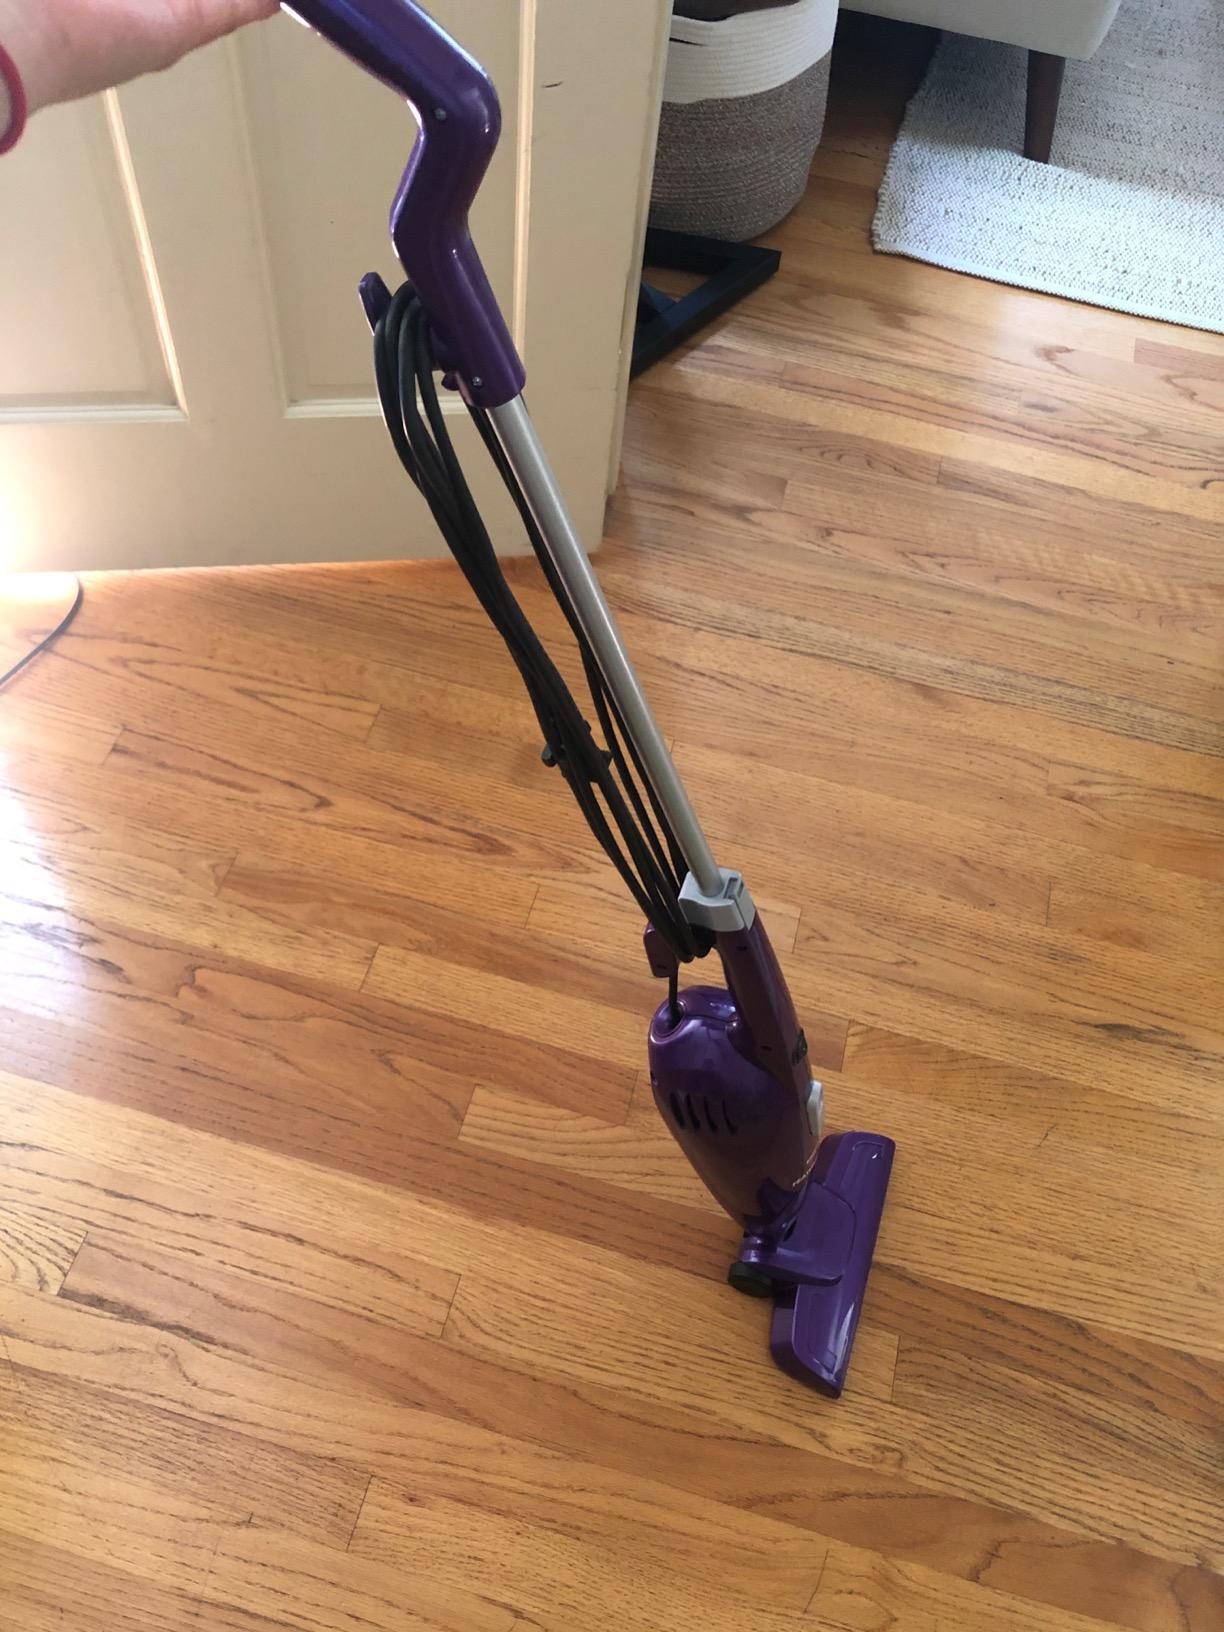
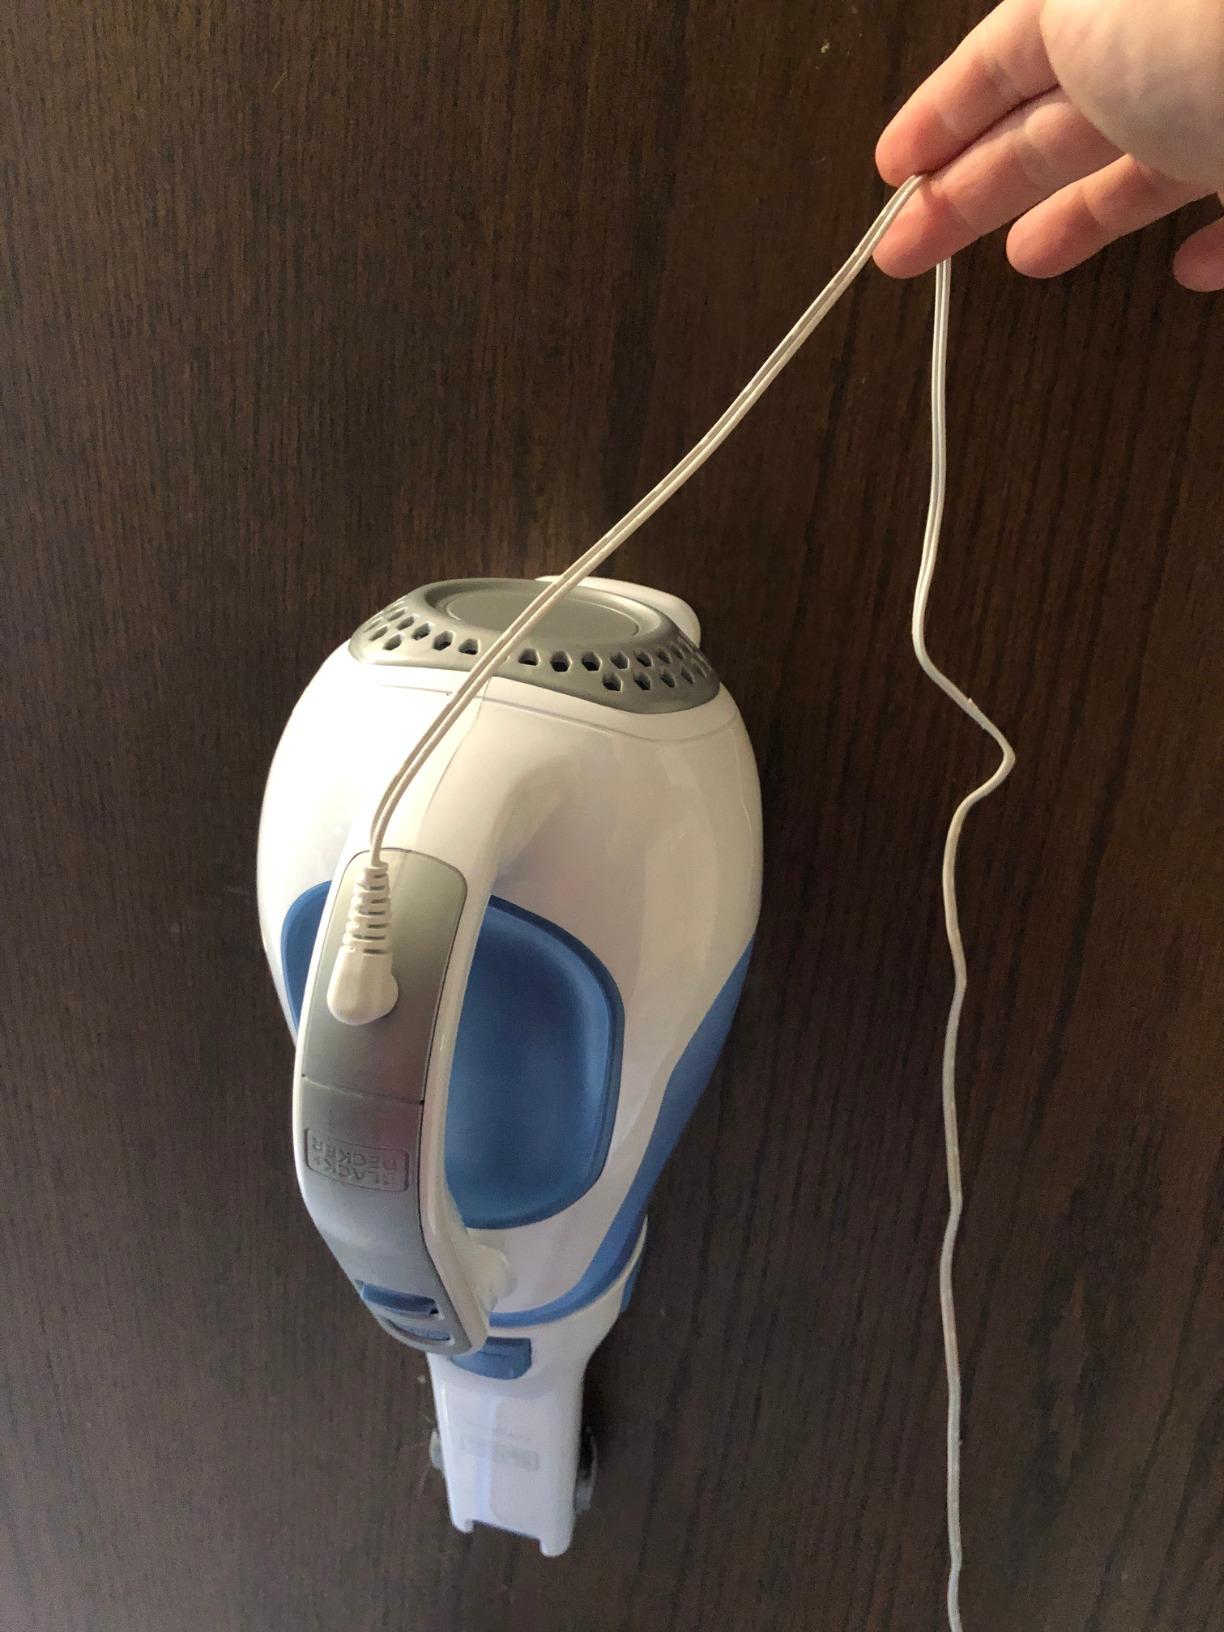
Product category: items_vacuum
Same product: no